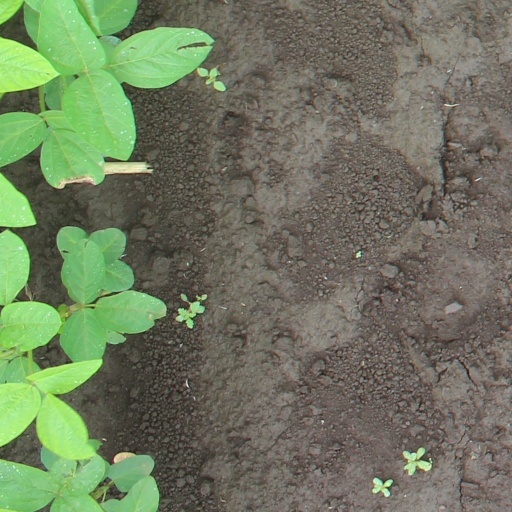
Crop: soybean